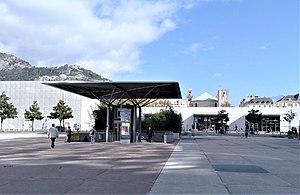
Entrée de la gare de Grenoble côté Europole
La gare de Grenoble est une gare ferroviaire française située sur la commune de Grenoble, dans le département de l'Isère, en région Auvergne-Rhône-Alpes.